Hellenistic religion

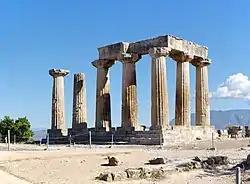
Remains of the Temple of Apollo at Corinth, south-central Greece.

Central to Greek religion in classical times were the twelve Olympian deities headed by Zeus. Each god was honored with stone temples and statues, and sanctuaries (sacred enclosures), which, although dedicated to a specific deity, often contained statues commemorating other gods. The city-states would conduct various festivals and rituals throughout the year, with particular emphasis directed towards the patron god of the city, such as Athena at Athens, or Apollo at Corinth.